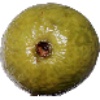
Label: Guava 1